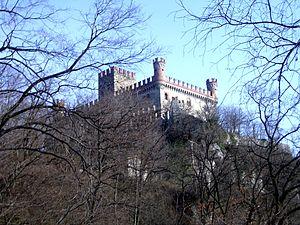
Le château de Montalto Dora est un ancien château-fort situé dans le commune de Montalto Dora près d'Ivrée au Piémont en Italie.